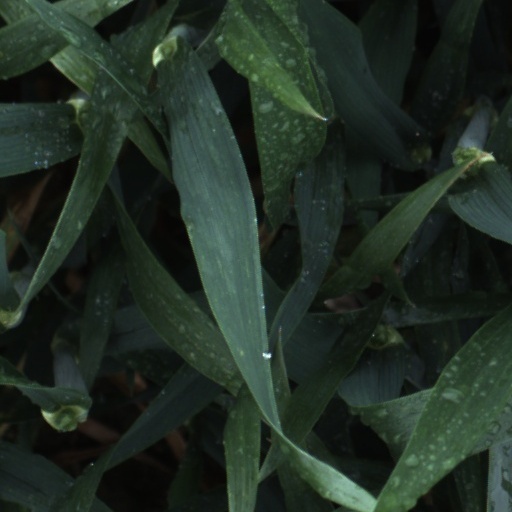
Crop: wheat